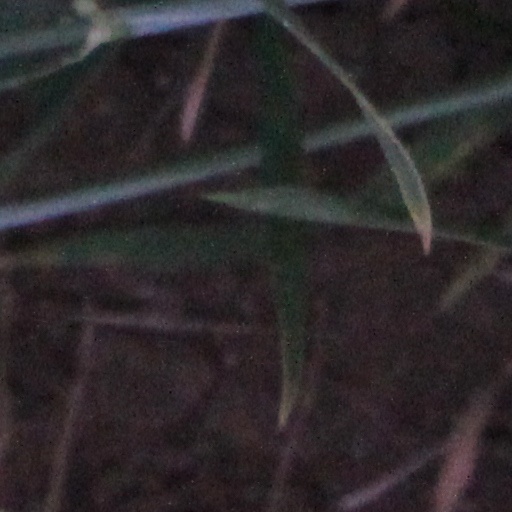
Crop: wheat